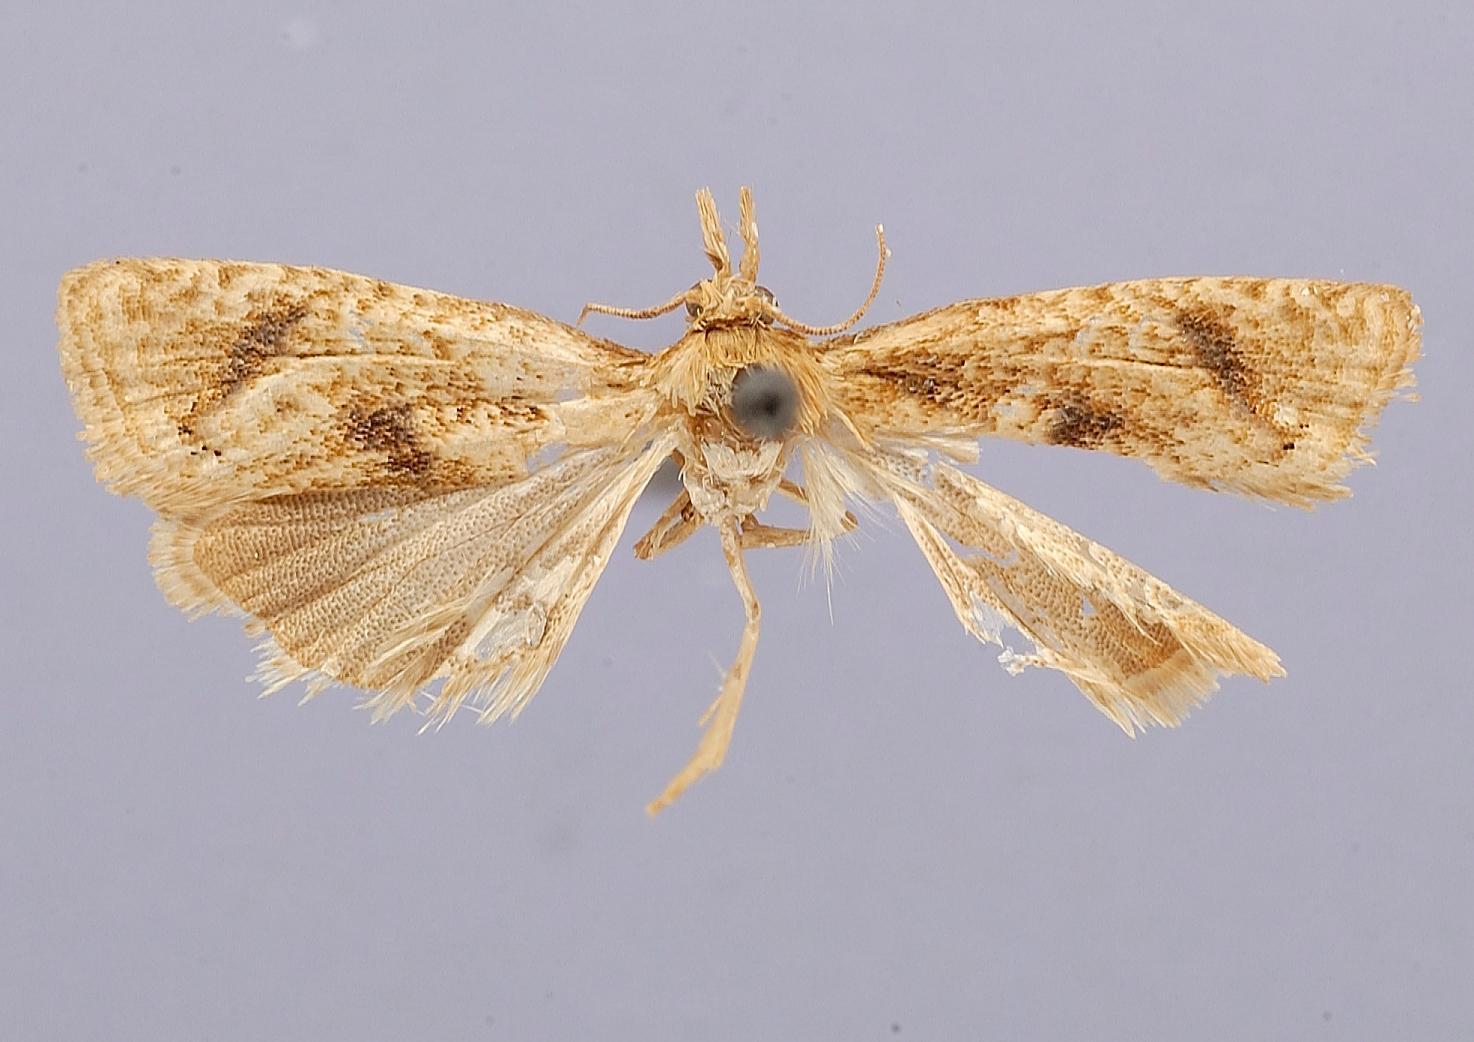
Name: Eucosma hasseanthi
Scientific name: Eucosma hasseanthi Clarke, 1952
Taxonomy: Animalia, Arthropoda, Insecta, Lepidoptera, Tortricidae
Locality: [Not Stated], Orange, California, United States
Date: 23 Aug 1936